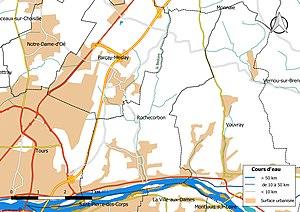
Carte du réseau hydrographique de la commune de fr:Rochecorbon (France).
Rochecorbon est une commune française du département d'Indre-et-Loire, en région Centre-Val de Loire. Ses habitants sont appelés les Rochecorbonnais.